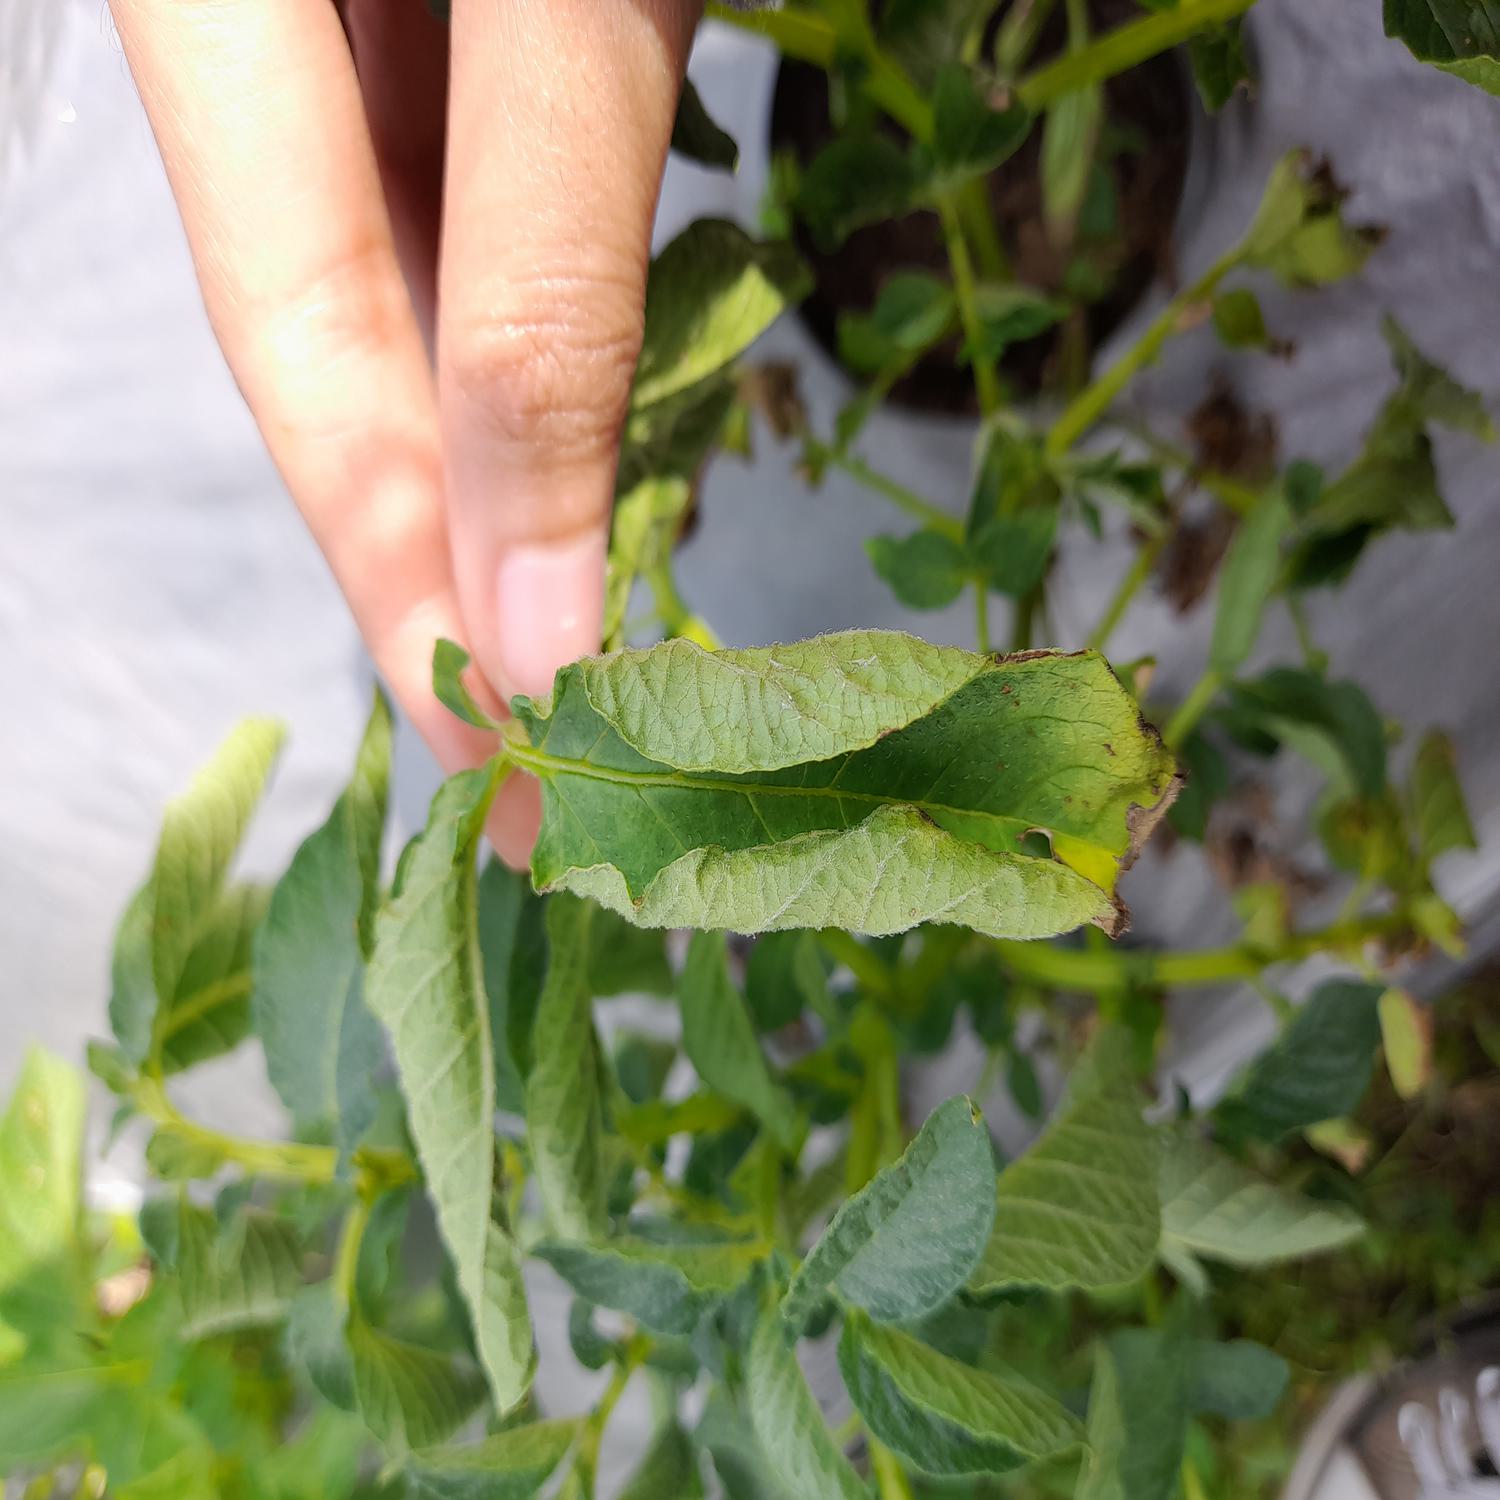
Etiqueta: Pudricion_Parda